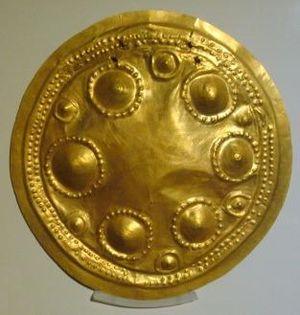
Le musée de l'Or précolombien est un musée archéologique situé à San José, installé dans trois étages en sous-sol, sous la Plaza de la Cultura, et géré par la Banque centrale du Costa Rica. Il est considéré comme l’un des trois plus importants musées d’Amérique latine consacrés aux objets précolombiens en or.